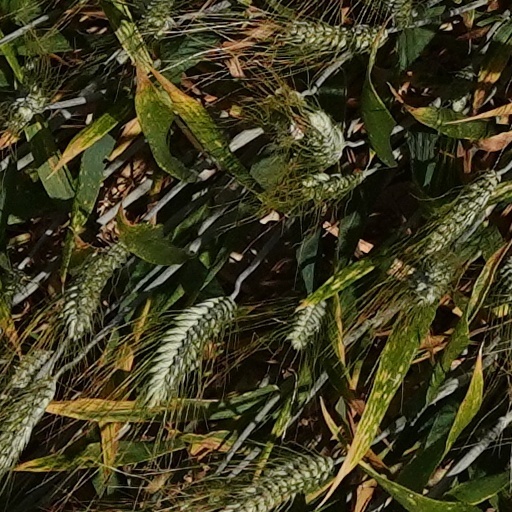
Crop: wheat